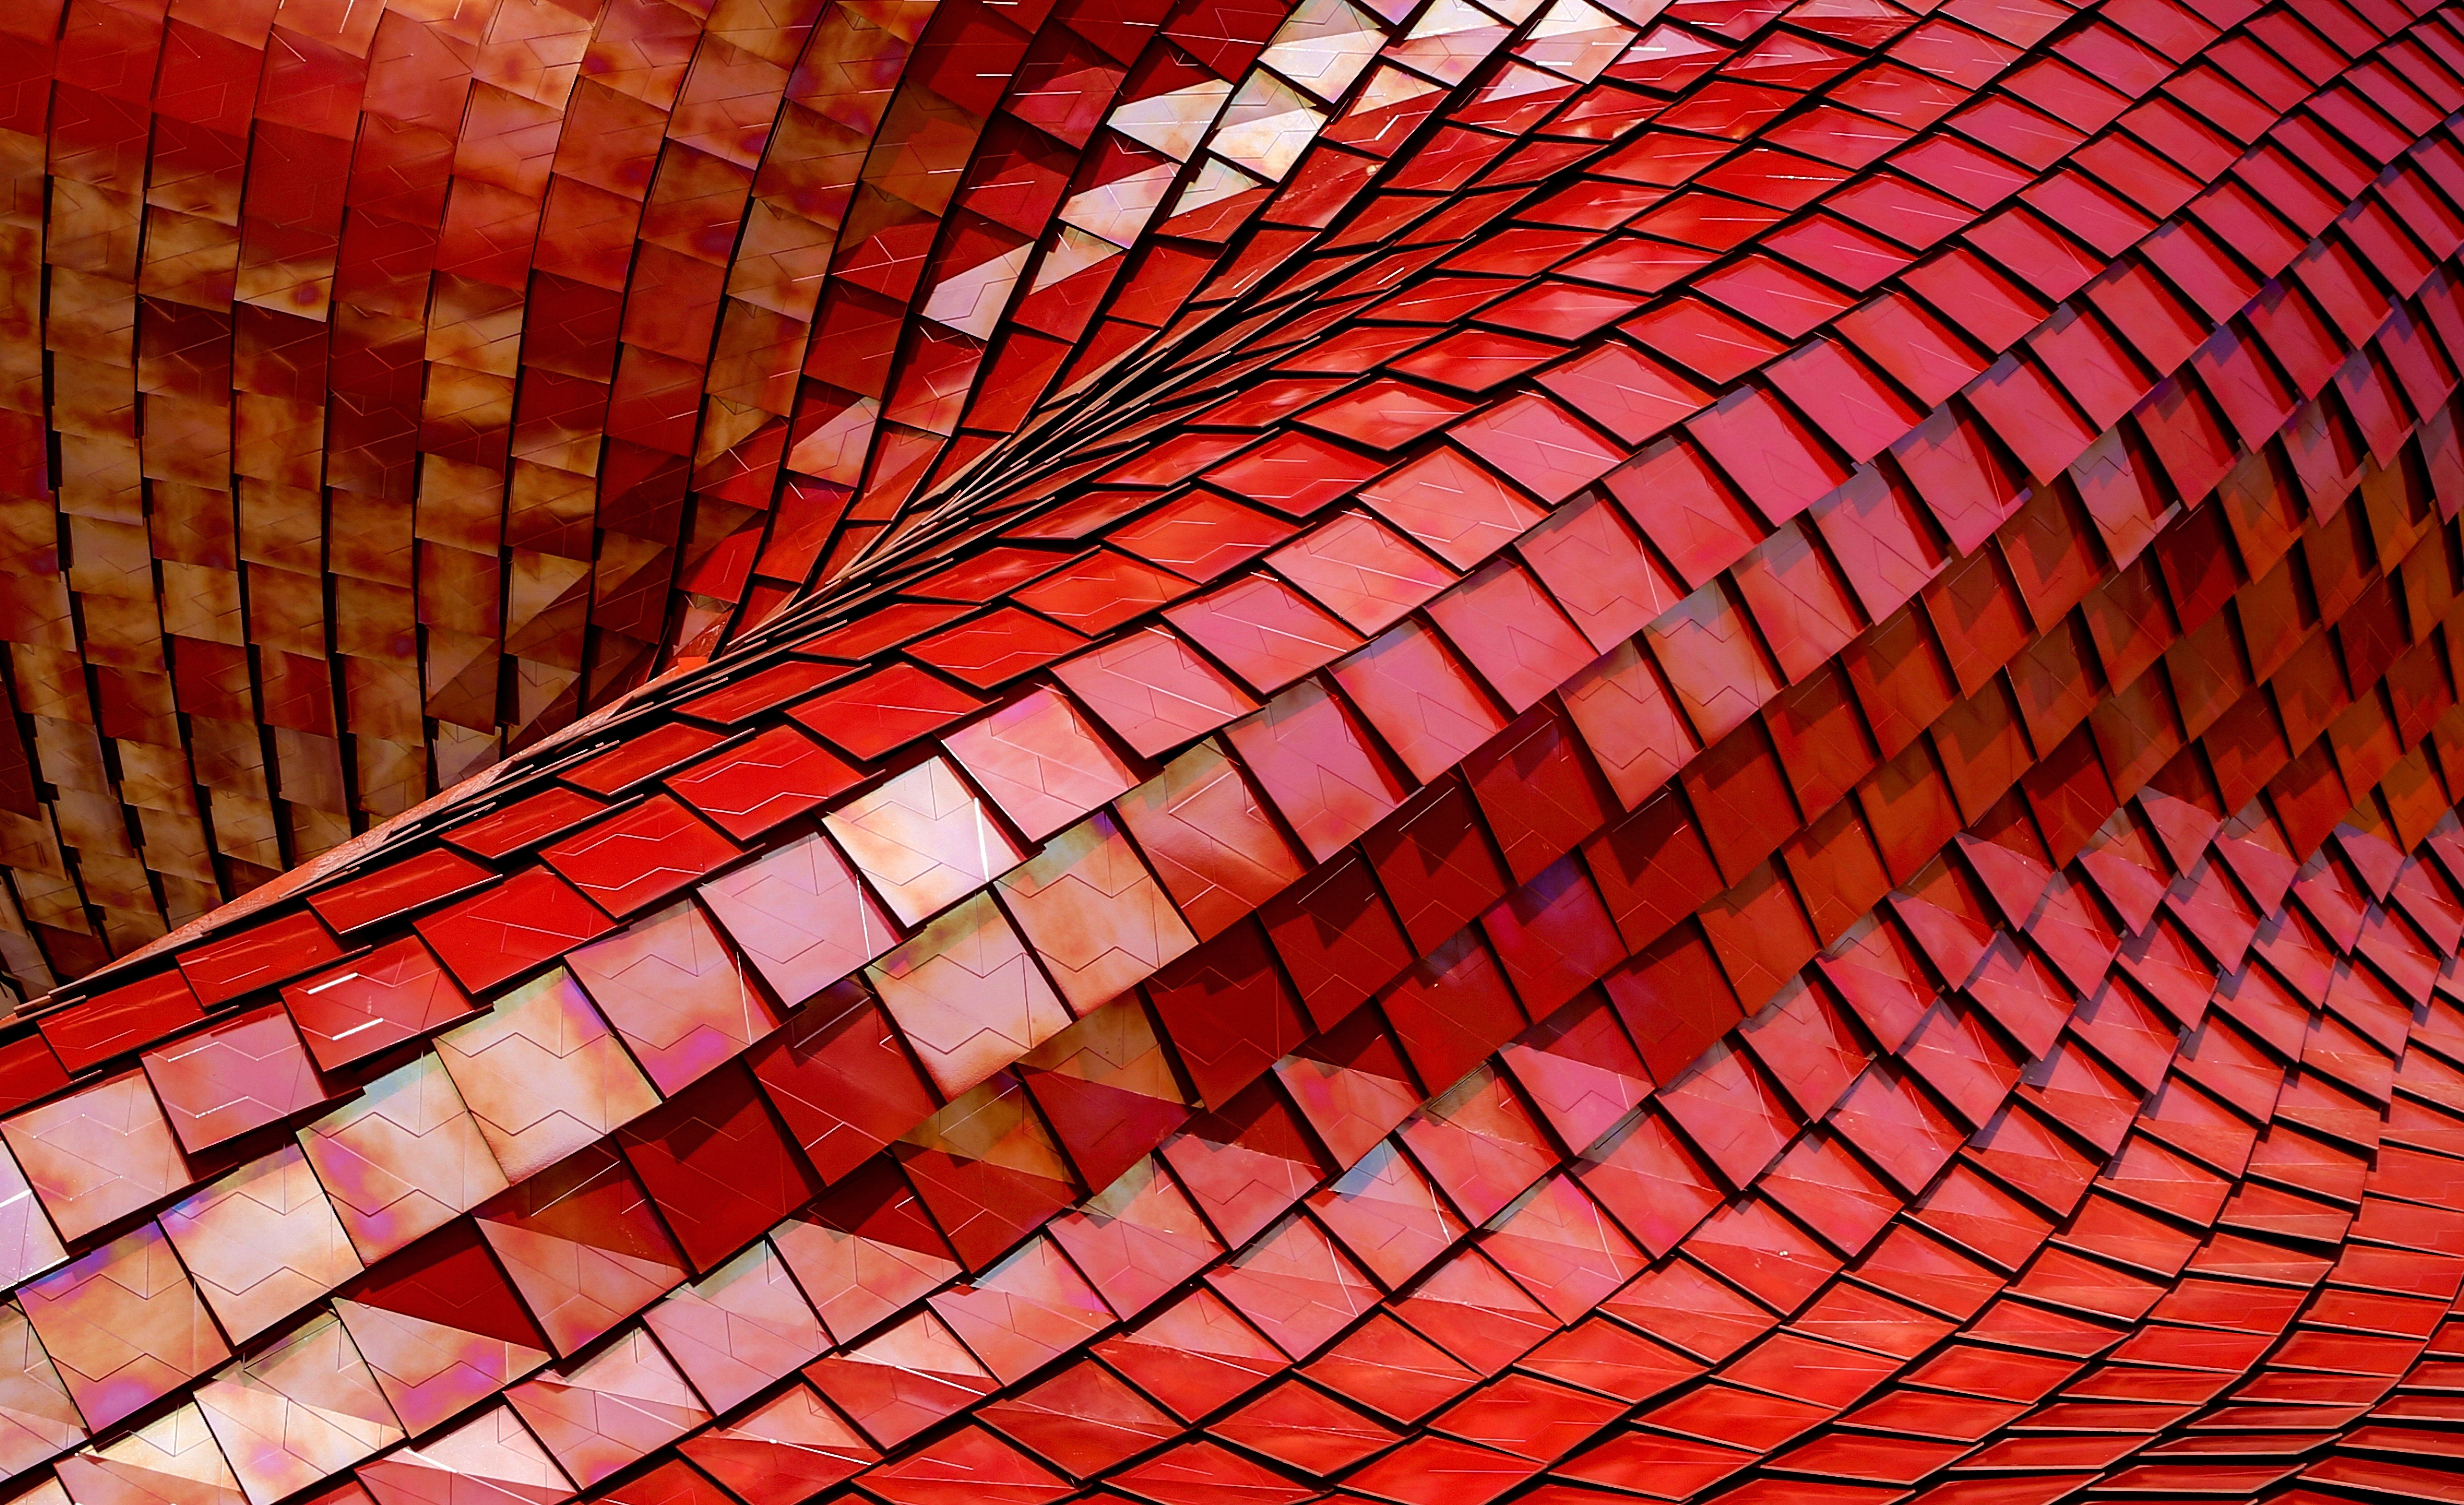
architecture, texture, wave, roof, wall, pattern, line, red, color, brick, material, circle, art, design, symmetry, brickwork, shape, flooring